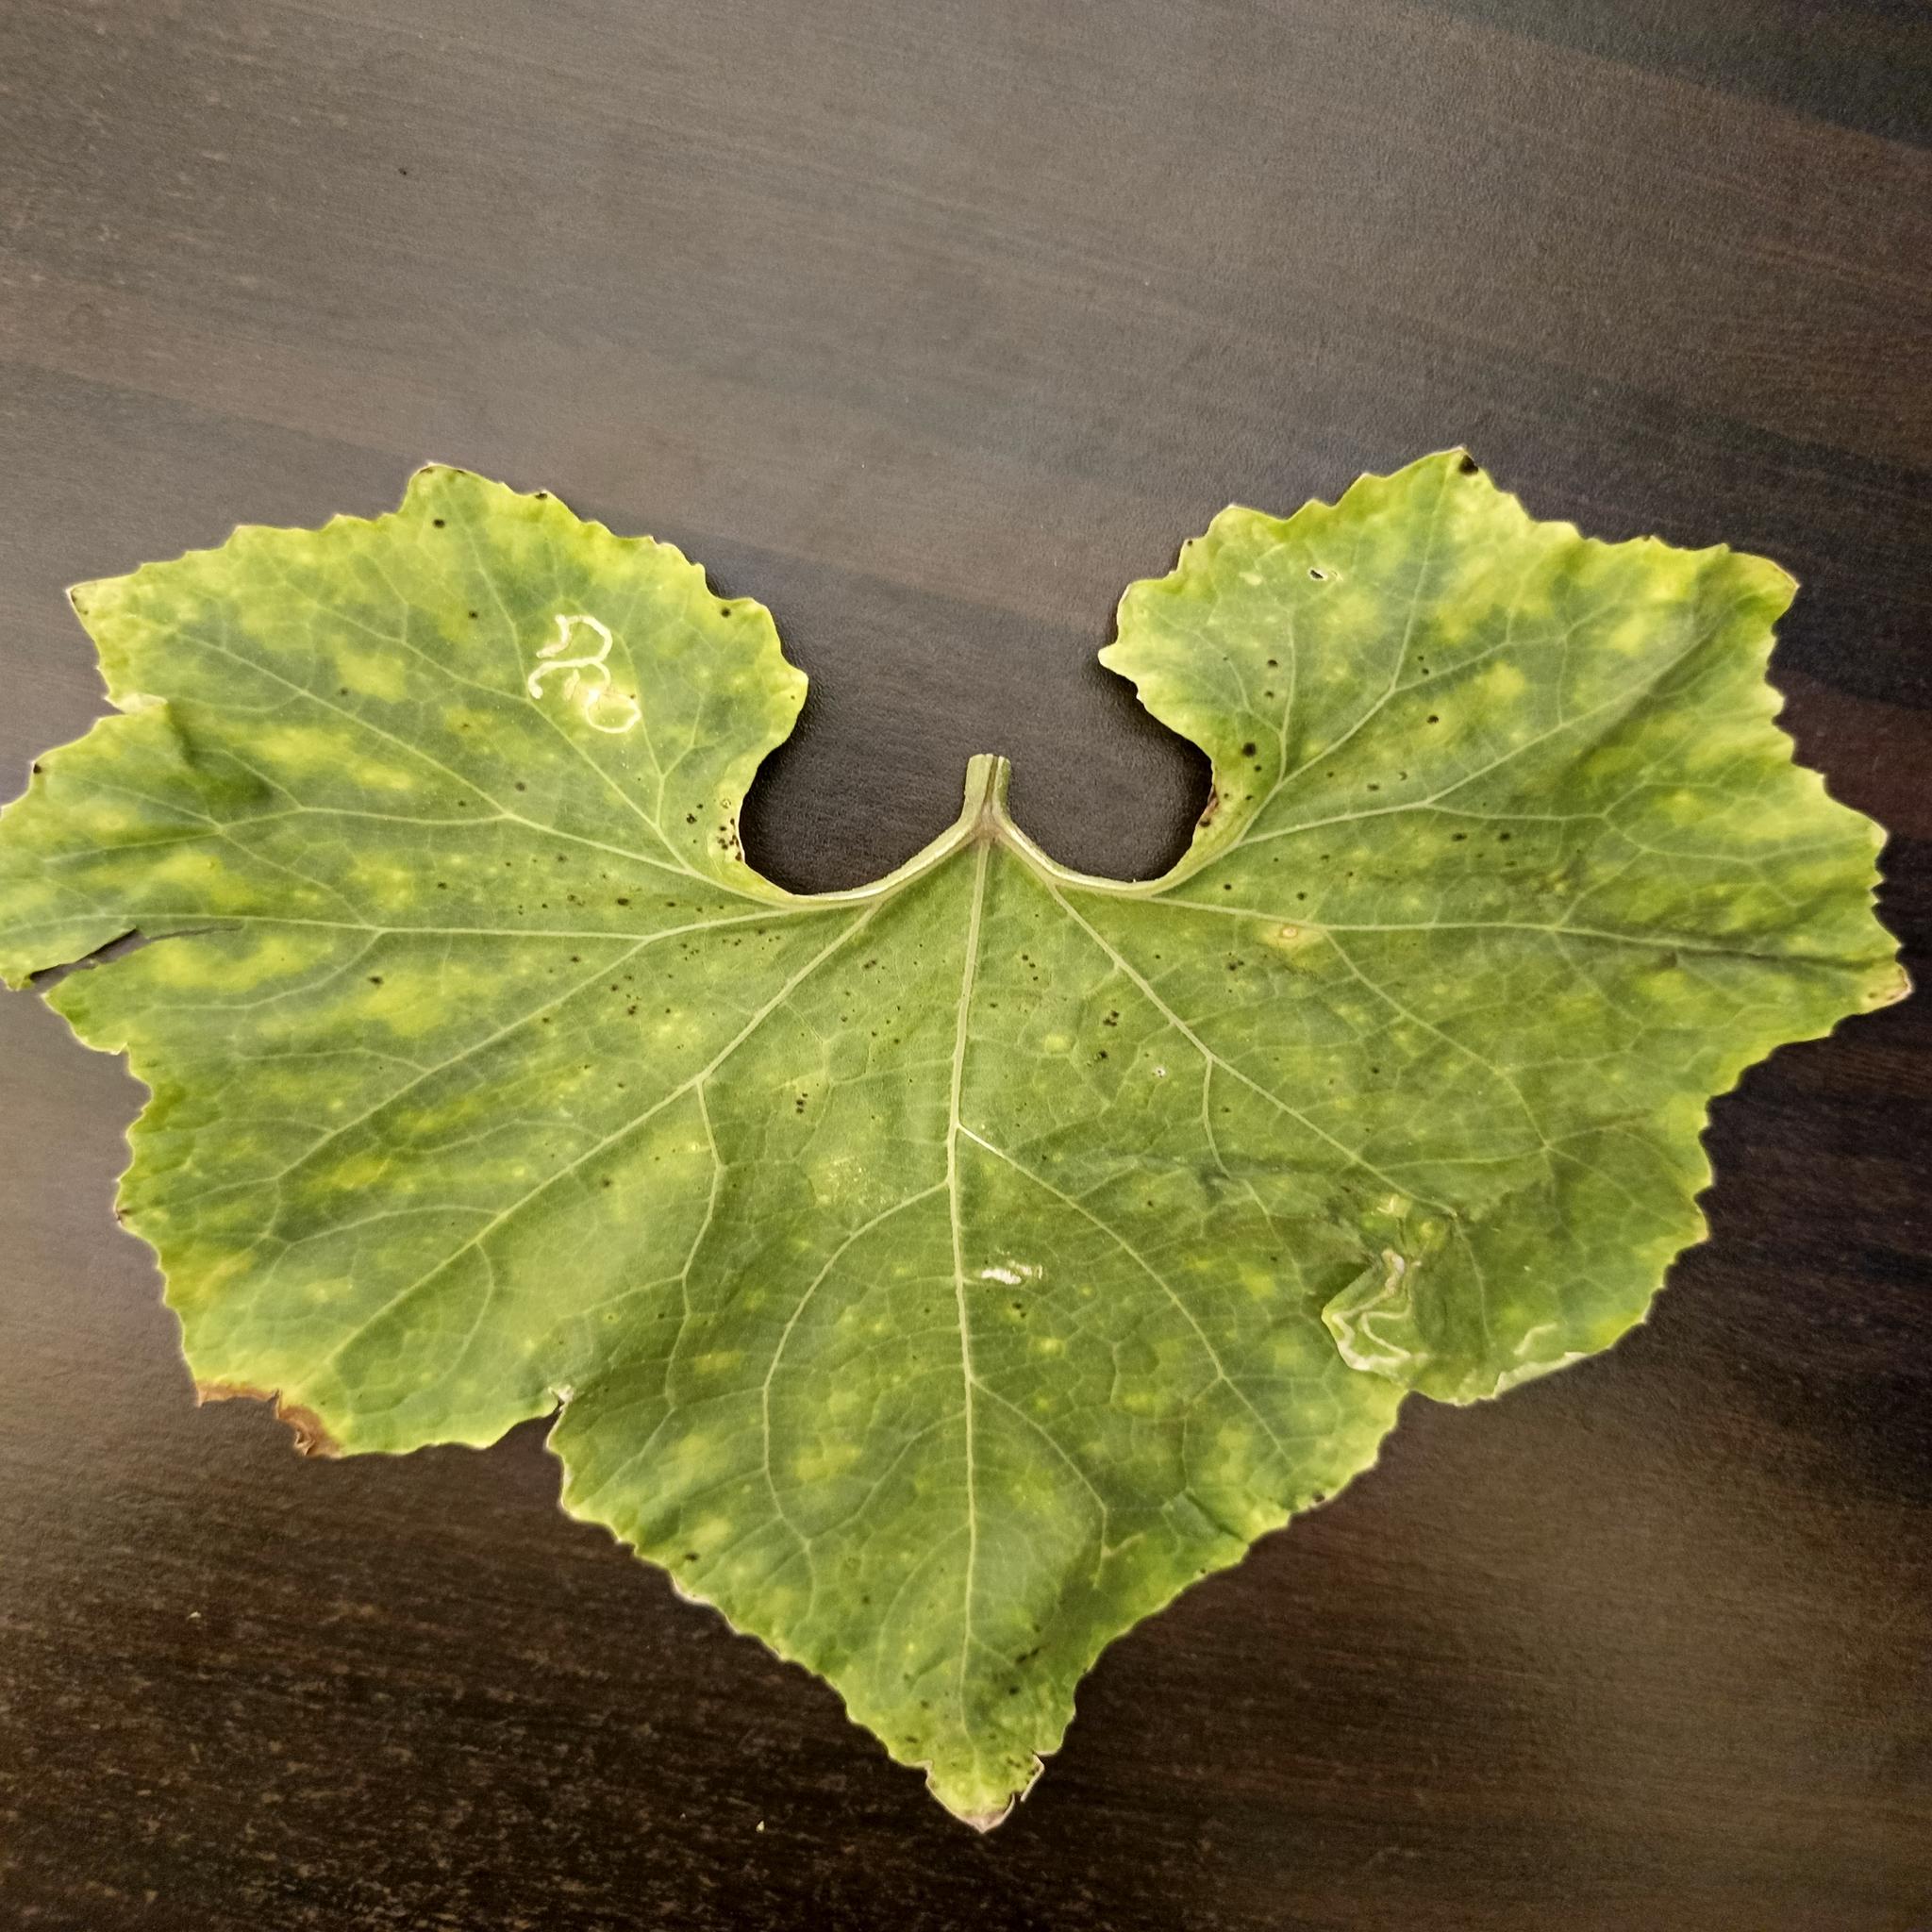
Label: Leaf miner